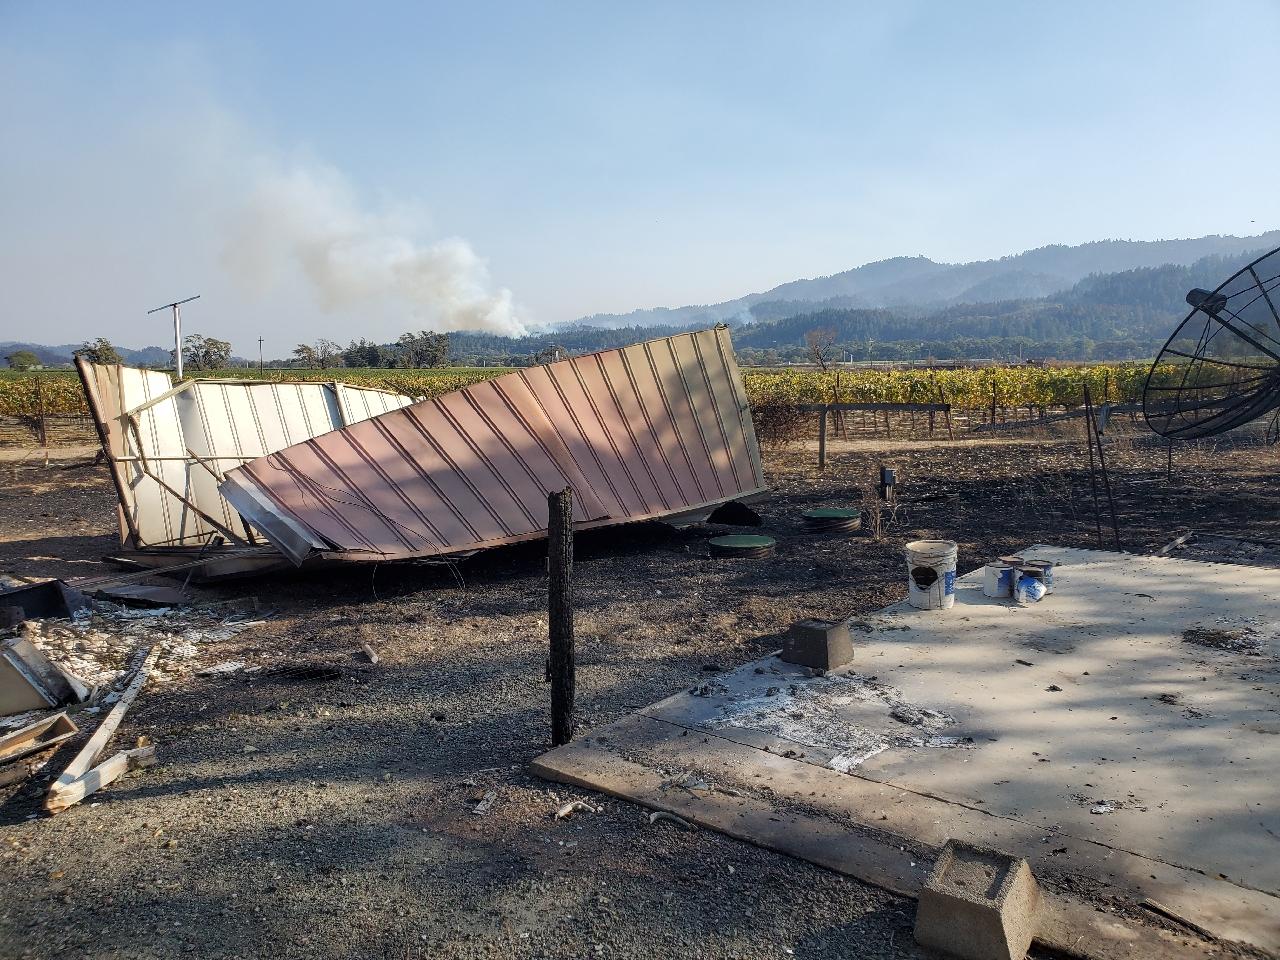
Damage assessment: destroyed